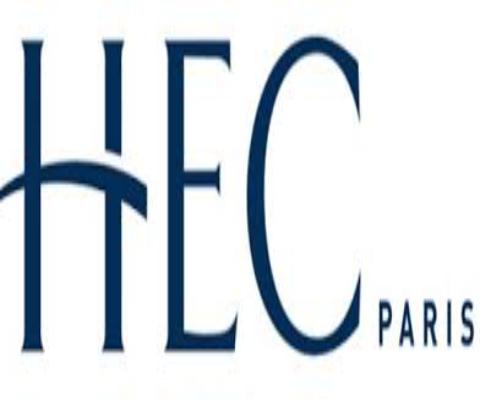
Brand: HEC
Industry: Electronic